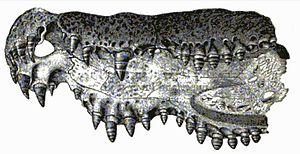
Barton Beds est le nom donné à un gisement d'argile grise et brune, avec des couches de sable, de l'Éocène supérieur, que l'on trouve dans le bassin du Hampshire, dans le Sud de l'Angleterre.